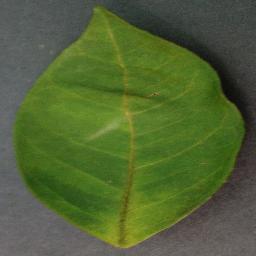
Label: Orange___Haunglongbing_(Citrus_greening)